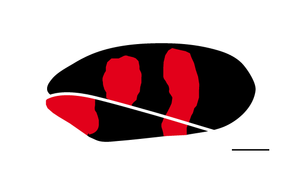
Cercopis est un genre d'insectes de l'ordre des hémiptères, de la famille des Cercopidae.